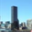
Label: skyscraper